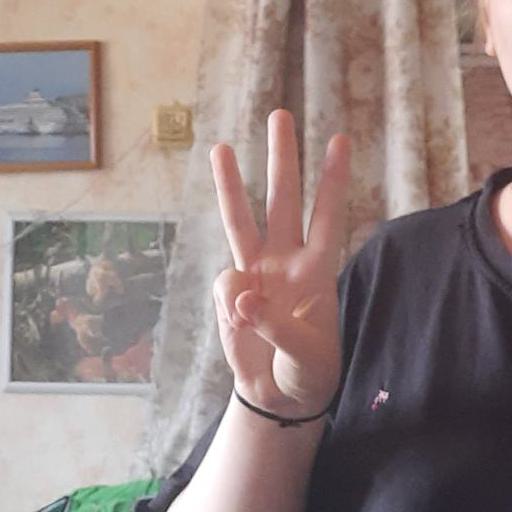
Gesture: three